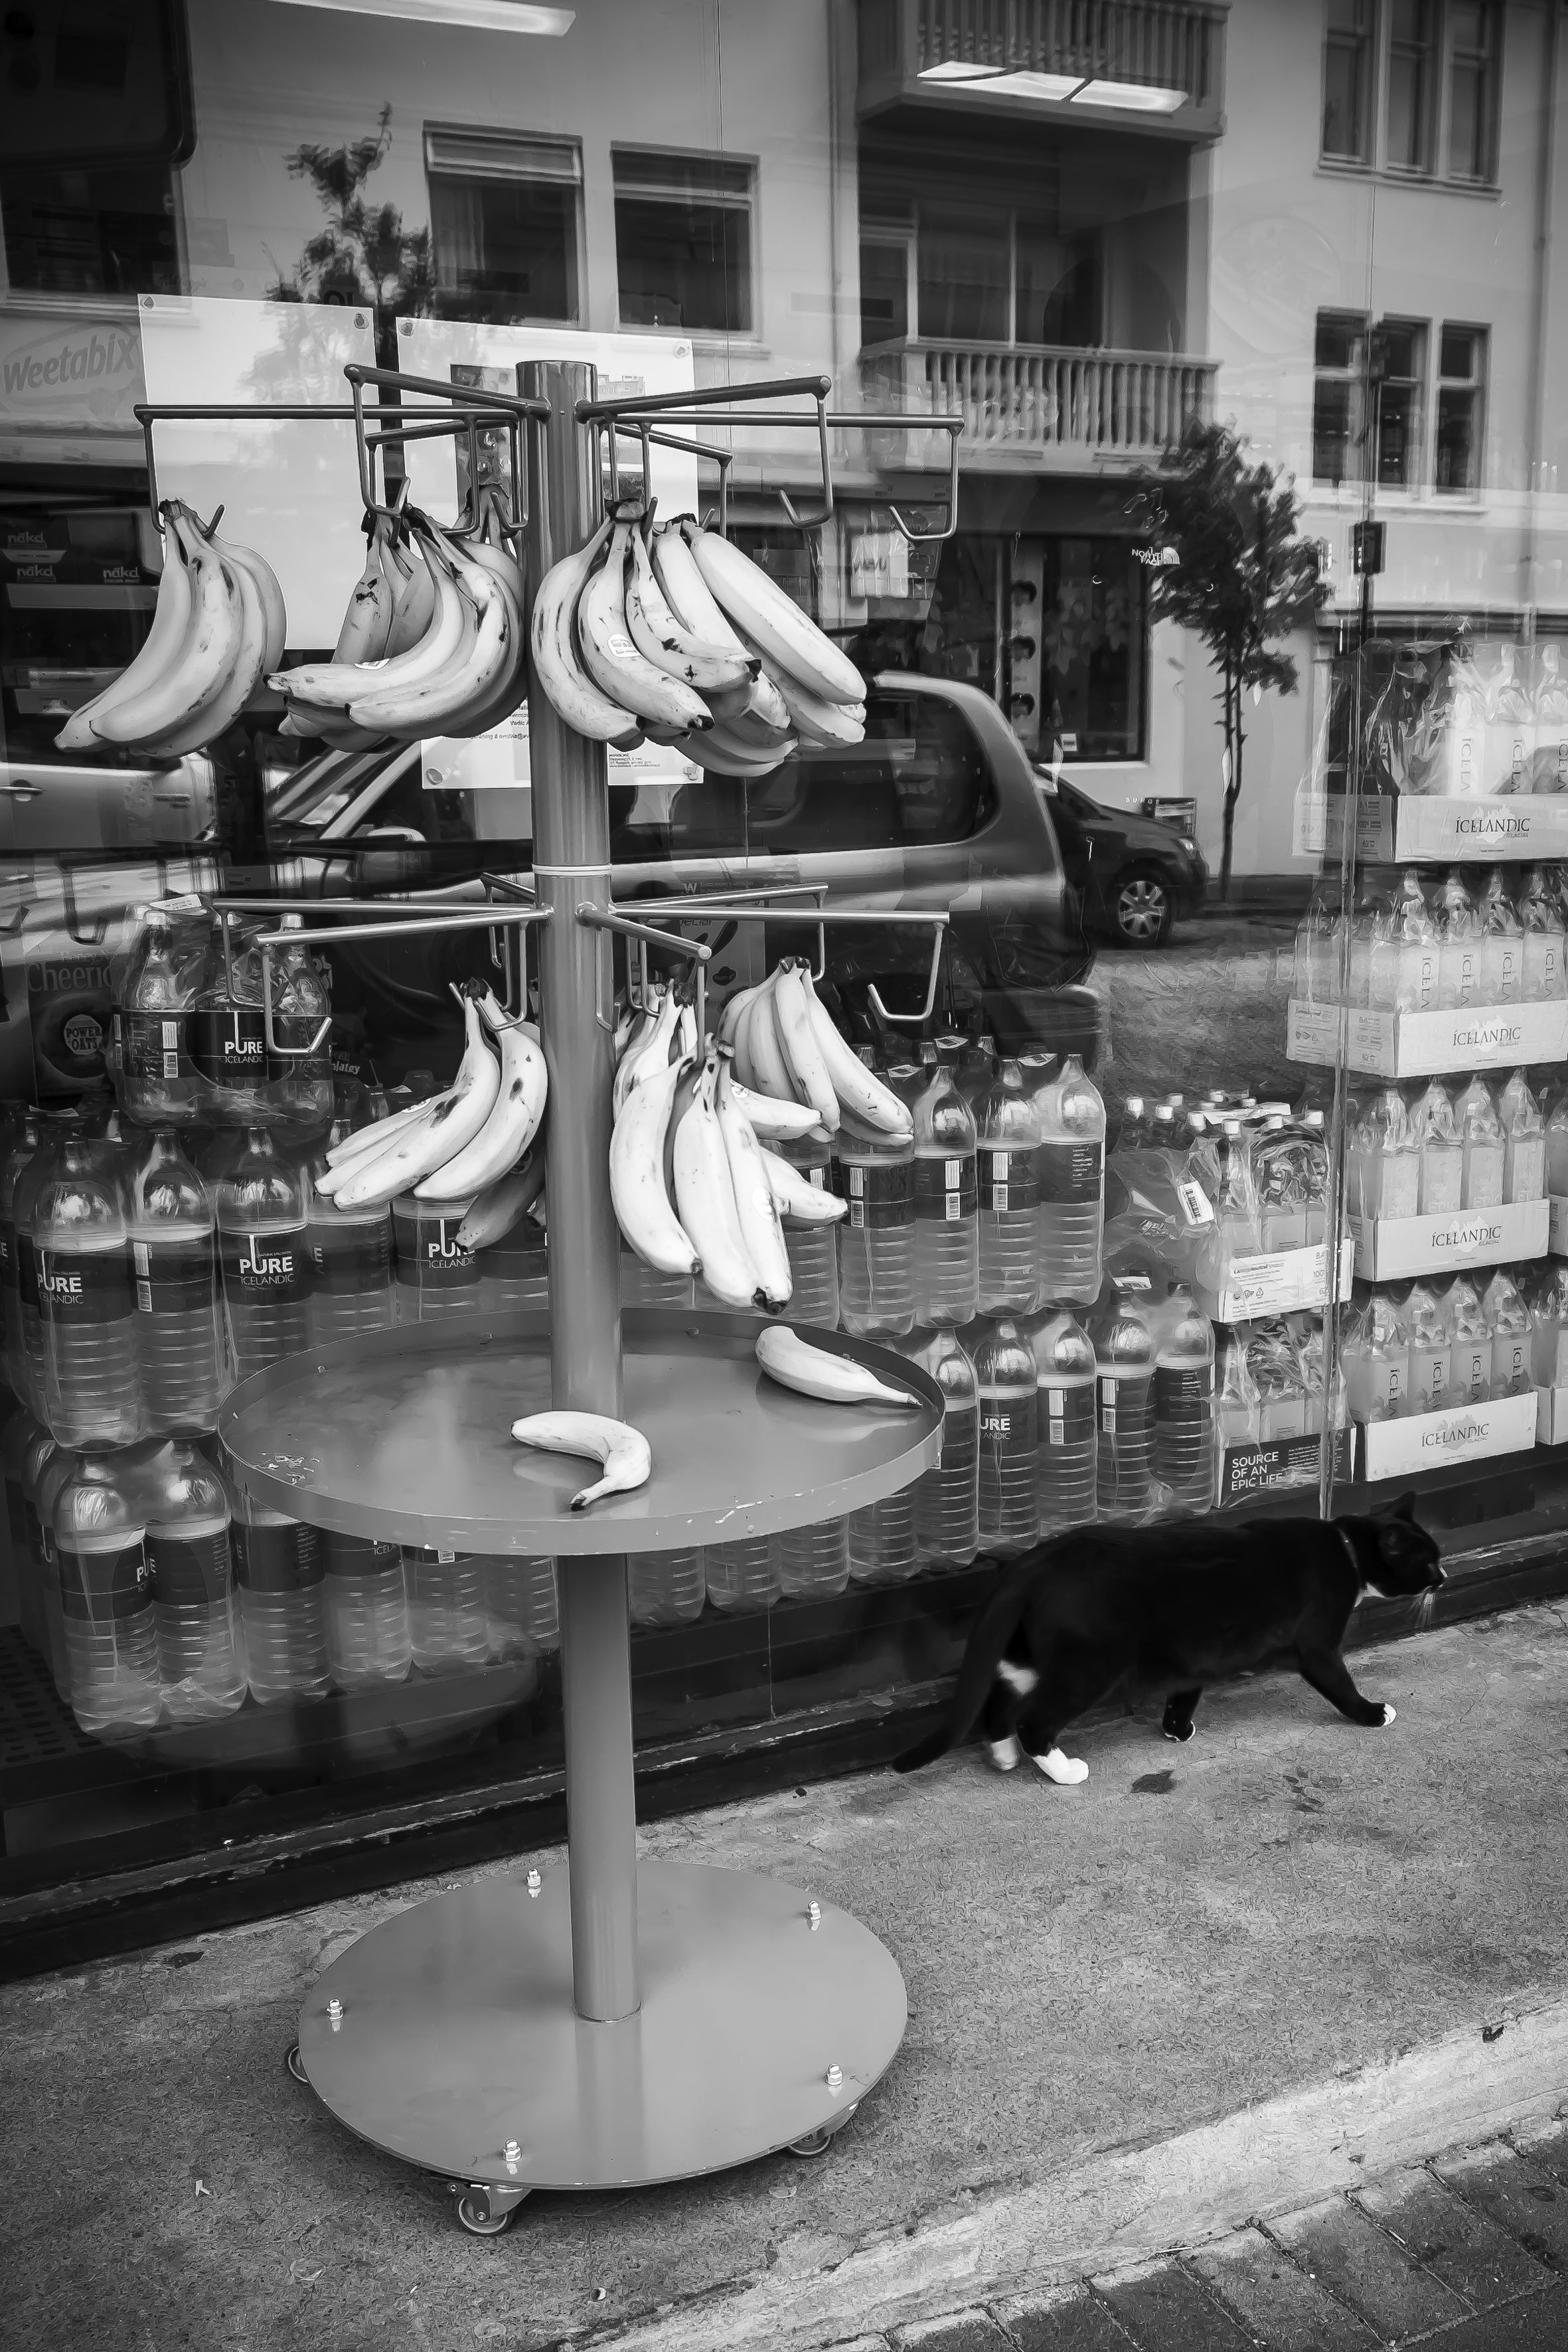
black and white, white, street, photography, urban, travel, fujifilm, vehicle, iceland, black, monochrome, bw, blackandwhite, sculpture, blackwhite, art, is, ngc, photograph, image, fuji, shape, fujixt1, reykjavik, fujix, noireblanc, monochrome photography